Siegfried Strohbach

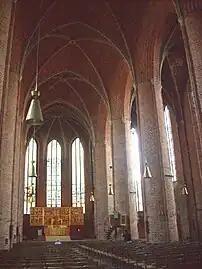
Marktkirche Hannover, 2007

Strohbach's music has been performed by notable ensembles. The ensemble amarcord performed his "Galgenlieder" on the poems of Christian Morgenstern in Leipzig in 1996. They included the songs in 2001 in both their concert at the festival "a cappella" in Leipzig and their first CD "insalata a cappella". The Windsbacher Knabenchor recorded his Gospel motet "Jesus, der Retter im Seesturm" (Jesus, the saviour in the storm on the lake, 1957), which appears on a portrait of boys' choirs in an anthology "Musik in Deutschland 1950–2000" of the Deutscher Musikrat. In 2006 the choir recorded his Gospel motet "Jesus heilt einen Gelähmten" on a CD to celebrate 60 years. His cantata for Epiphany "Der Stern aus Jakob" (2005), performed by the Knabenchor Hannover conducted by Jörg Breiding, appears on a collection "Glaubenslieder / Neue Kantaten zum Kirchenjahr" (Songs of Faith / New cantatas for the liturgical year), together with cantatas of Gordon Kampe, Alfred Koerppen and others. It is characterized: "For example, Strohbach is the only one to explicitly integrate an “aria” into his composition. His cantata for Epiphany features a large-scale baritone solo as its third movement which is accompanied by the oboe in imitation. While, in this instance, Strohbach deliberately adheres to traditional forms of composition, the narrative sections of his work are dealt with freely: He renders them through recitation as well as through a finely coloured, grand a cappella motet."